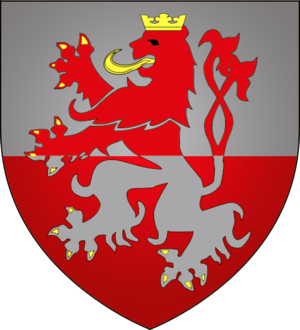
Bertrange
Bertranges våben
Bertrange er en kommune og et byområde i storhertugdømmet Luxembourg. Kommunen, som har et areal på 17,39 km², ligger i kantonen Luxembourg i distriktet Luxembourg. I 2005 havde kommunen 5.724 indbyggere.